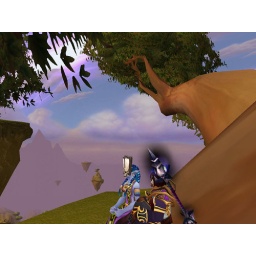
... sitting in a tree... RPing... oh and don't jump into the water and aggro water elementals while wearing RP gear.